George Morrissey

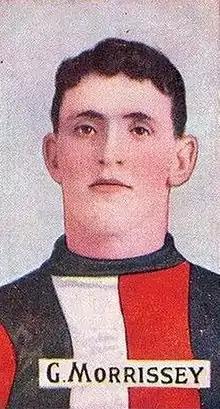
Cigarette card of Morrissey in 1909

George Morrissey (1 January 1883 – 7 December 1964) was an Australian rules footballer who played with St Kilda in the Victorian Football League (VFL).